Massachusetts Charter

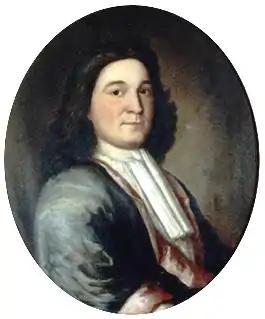
Portrait of William Phips, who served as the Royal Governor of Massachusetts Bay and who brought the 1691 Massachusetts Charter to New England from London

A draft of the charter was drawn up by the Attorney-General that allowed the Royal Governor to be chosen by the Crown, but the Governor's Council, the deputy governor, and the lower house of the General Court were to be elected by the colonists. These proposals were dismissed by the Privy Council on the grounds it gave too much control to the colonists and diminished the rightful authority of the Crown. In 1692, William Phips arrived in Boston with a copy of the new charter that was written by the Privy Council, although many in Massachusetts Bay objected to their not being able to return to their original 1629 charter (other colonies were allowed to return to their original charters). Despite opposition from many colonial leaders, when Phips arrived, he assembled the General Court, and the majority of members approved the charter and declared a day of prayer and thanksgiving.